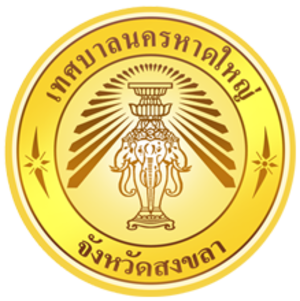
Hat Yai est une ville de la région Sud de la Thaïlande, dans la province de Songkhla.